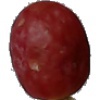
Label: Grape Pink 1